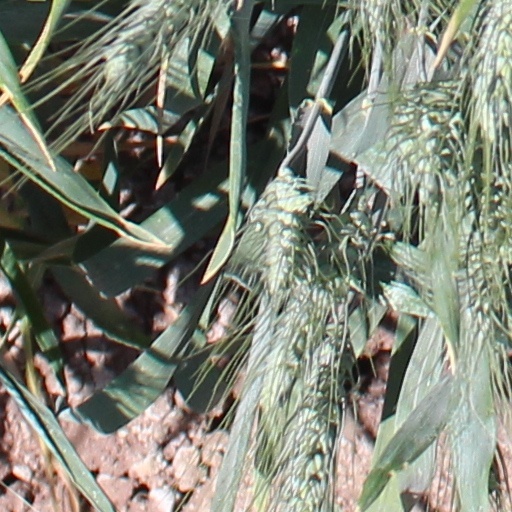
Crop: wheat